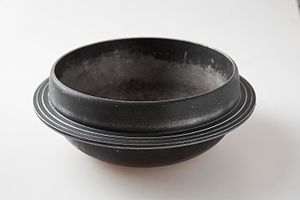
Kogekar / Galleri
Et kogekar er traditionelt set en stor gryde af metal, som bruges til madlavning eller kogning over åben ild eller anden varmekilde. Formen er en halvkugle med en stor åbning, hvorpå et låg kan placeres.